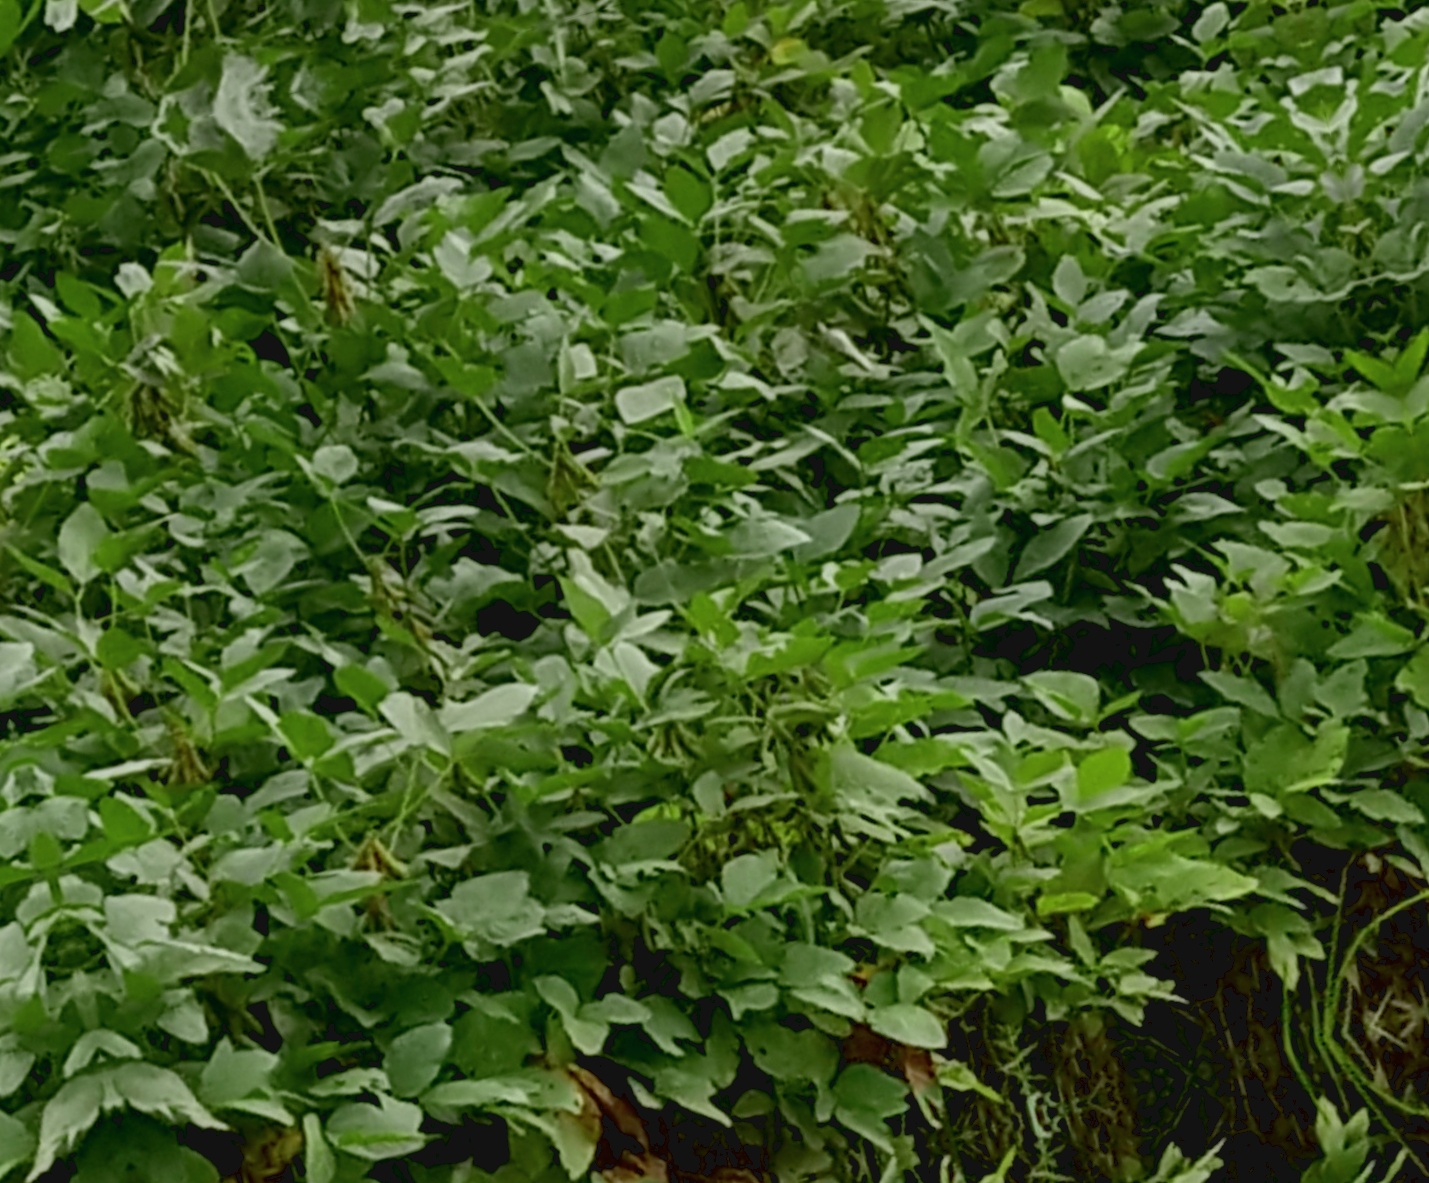
Label: Disease